Mitsubishi 380

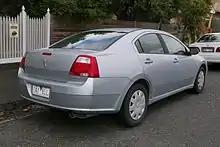
Rear-view of the original base 380

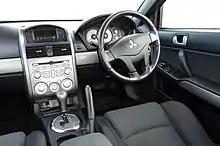
Interior of the DB Series II 380 SX

Between September 2005 and April 2008, the 380 was produced and marketed in three series, as listed below.